Hellmut G. Haasis

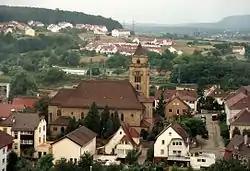
Mühlacker, Germany, the birthplace of Hellmut G. Haasis

Haasis was born in Mühlacker in southwestern Germany in 1942, the youngest of Edwin and Gertrude Haasis's three children. His father was a Protestant pastor who was killed in 1944 during an Allied Forces bombing raid on Strasbourg where he was serving as a purser on German military hospital trains. Initially intending to become a clergyman, Hellmut Haasis studied Protestant theology, history, sociology and political science at universities in Tübingen, Marburg and Bonn from 1961 to 1966. After completing his doctoral thesis under Jürgen Moltmann in 1971, he worked as a political commentator, writer and broadcaster. He also made study trips to Italy during the worker and student unrest there in the 1970s. His observation of a major series of strikes at Fiat's Mirafiori plant led to his 1976 article, "Fiat–Legende und Wirklichkeit" which discussed the company's "reorganization in the name of humanization" as an attempt to destroy its militant work groups. During that period he also travelled to Sardinia where he photographed the island's political graffiti murals. He later published the images as a series of postcards.